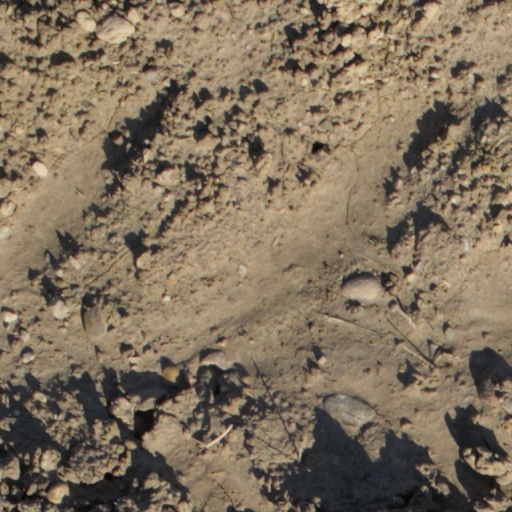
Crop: wheat